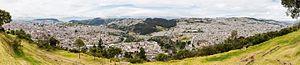
Vue de Quito, capitale de l'Équateur, depuis El Panecillo. La population de la ville atteint environ 1 620 000 habitants et, en raison du relief, le tissu urbain s'étend tout en longueur. Magyar: Quito, Ecuador fővárosa az El Panecilloról. A domborzat miatt hosszúkás alakú város lakossága mintegy 1